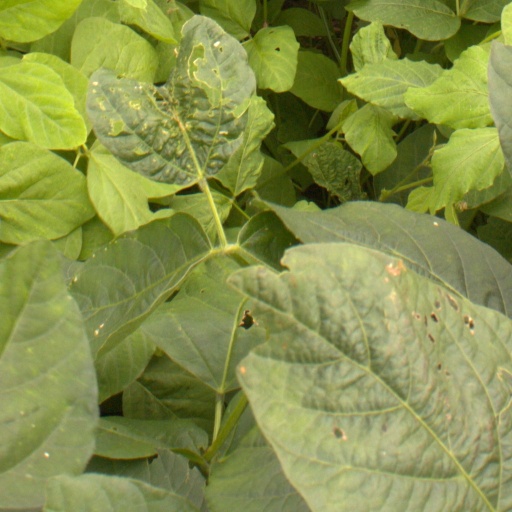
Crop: soybean